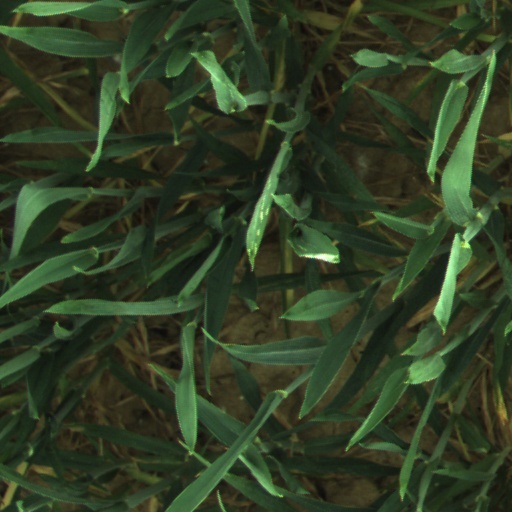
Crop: wheat